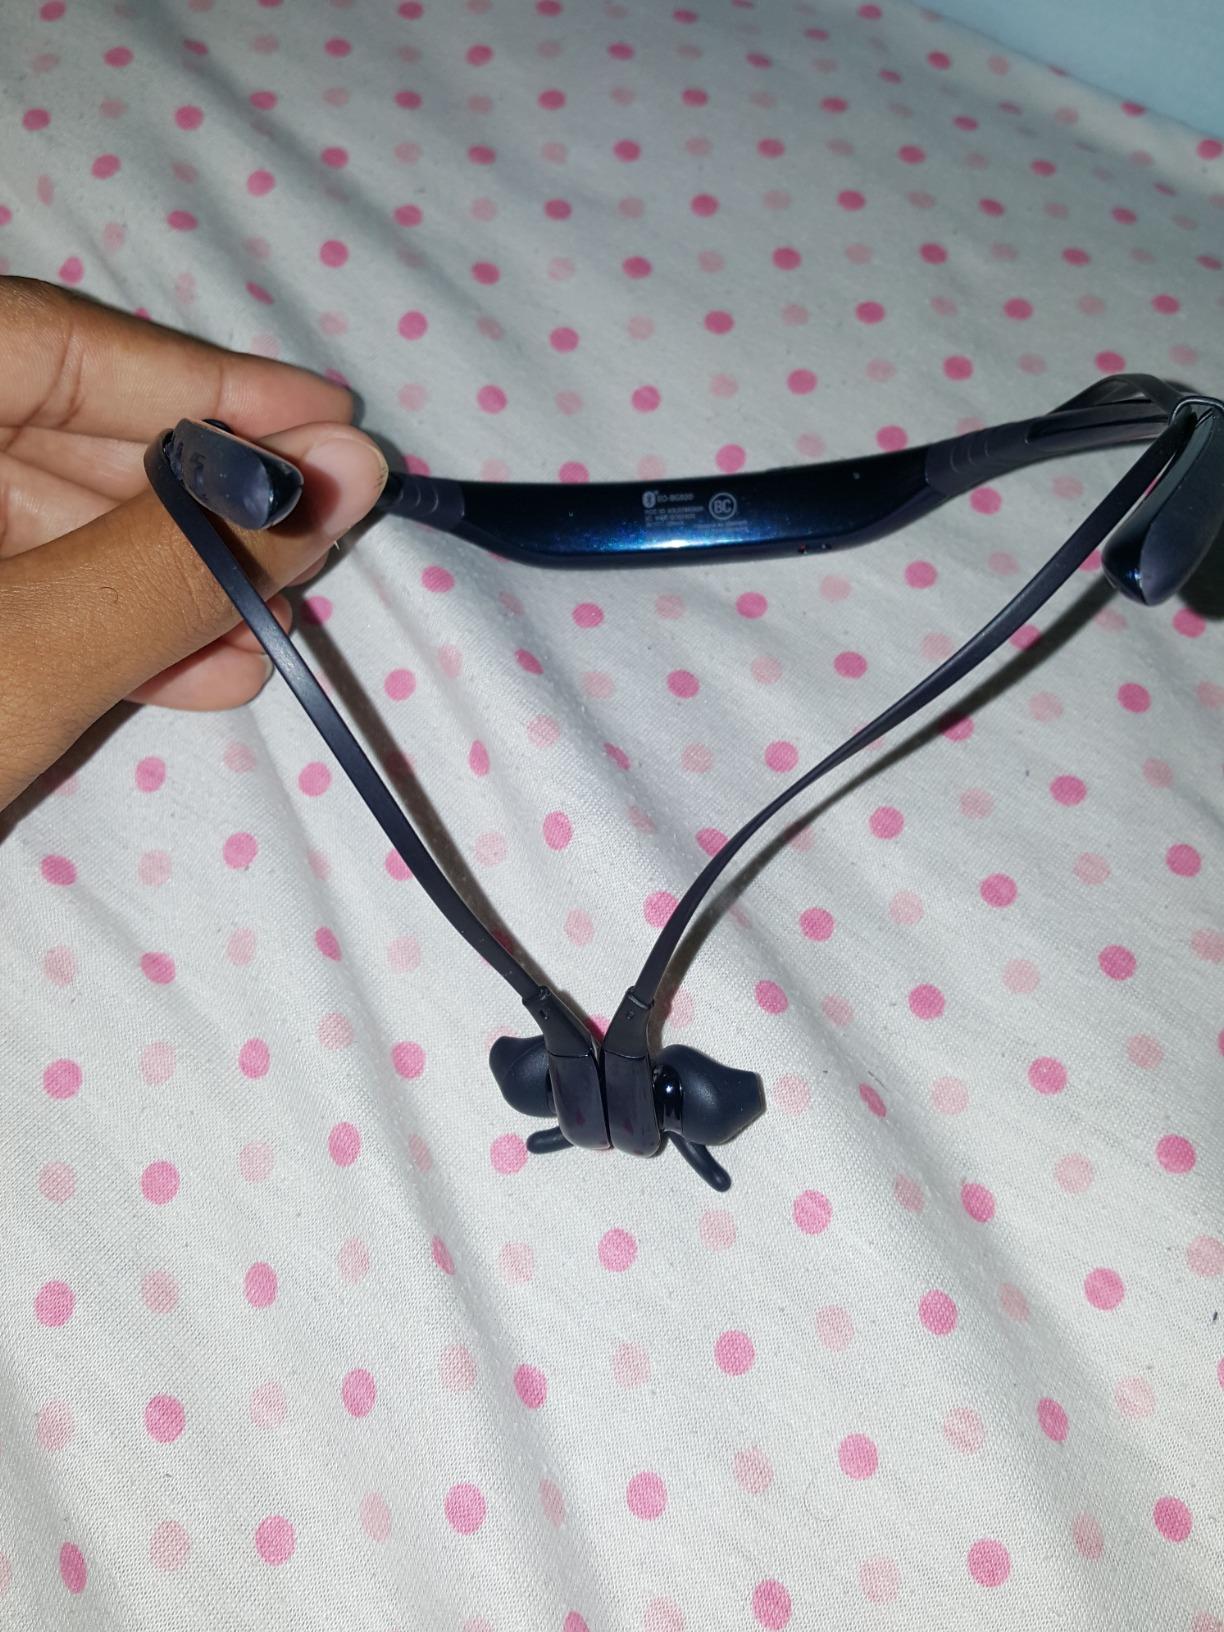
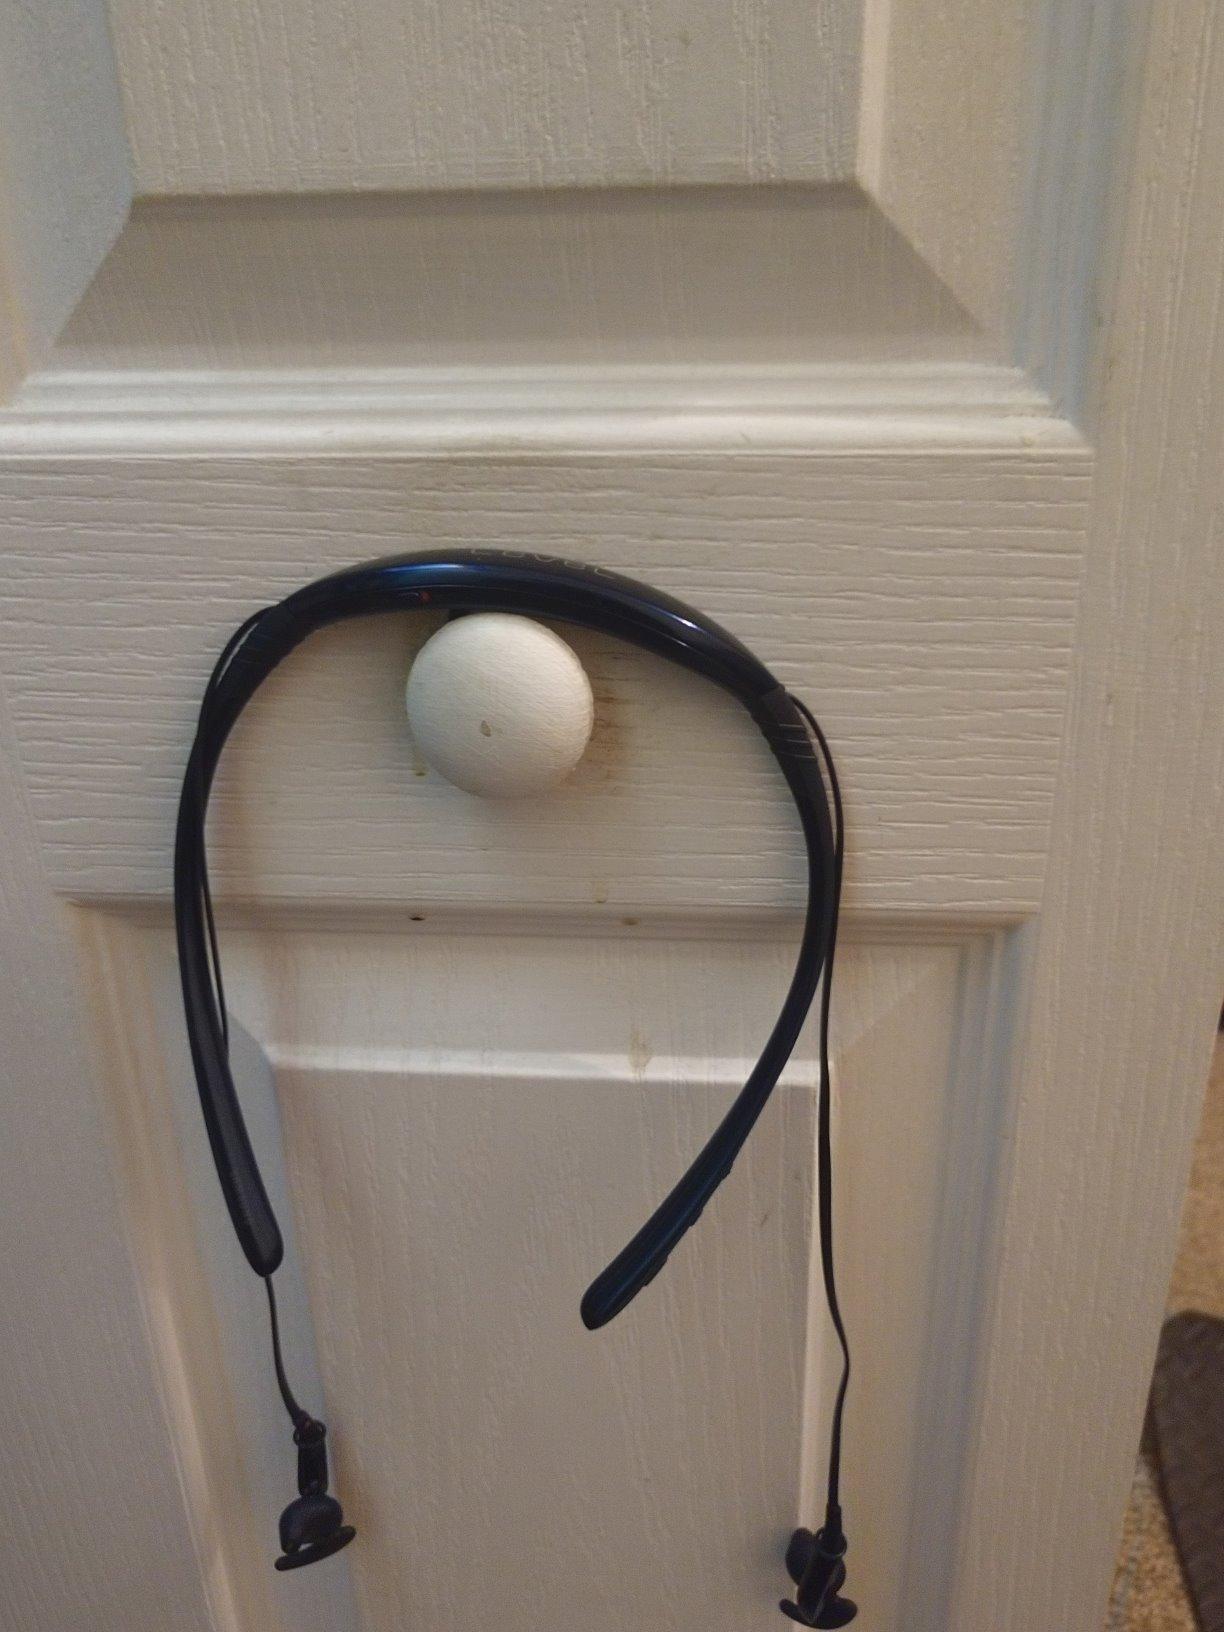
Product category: headphones
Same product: yes